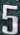
Number: 5